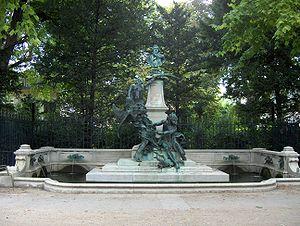
Monument à Eugène Delacroix par Jules Dalou, Jardin du Luxembourg, Paris 6eme